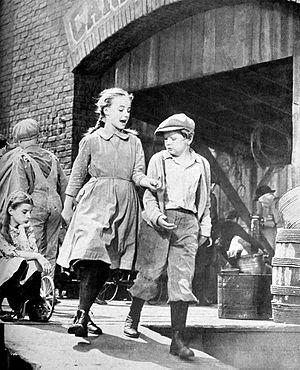
Peggy Ann Garner est une actrice américaine née le 3 février 1932 à Canton, Ohio, morte le 16 octobre 1984 à Woodland Hills.